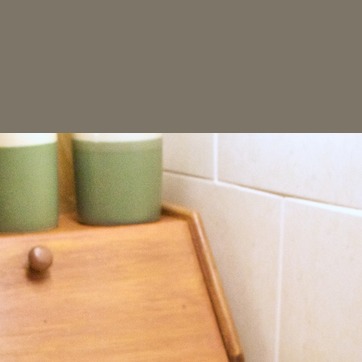
Material: tile